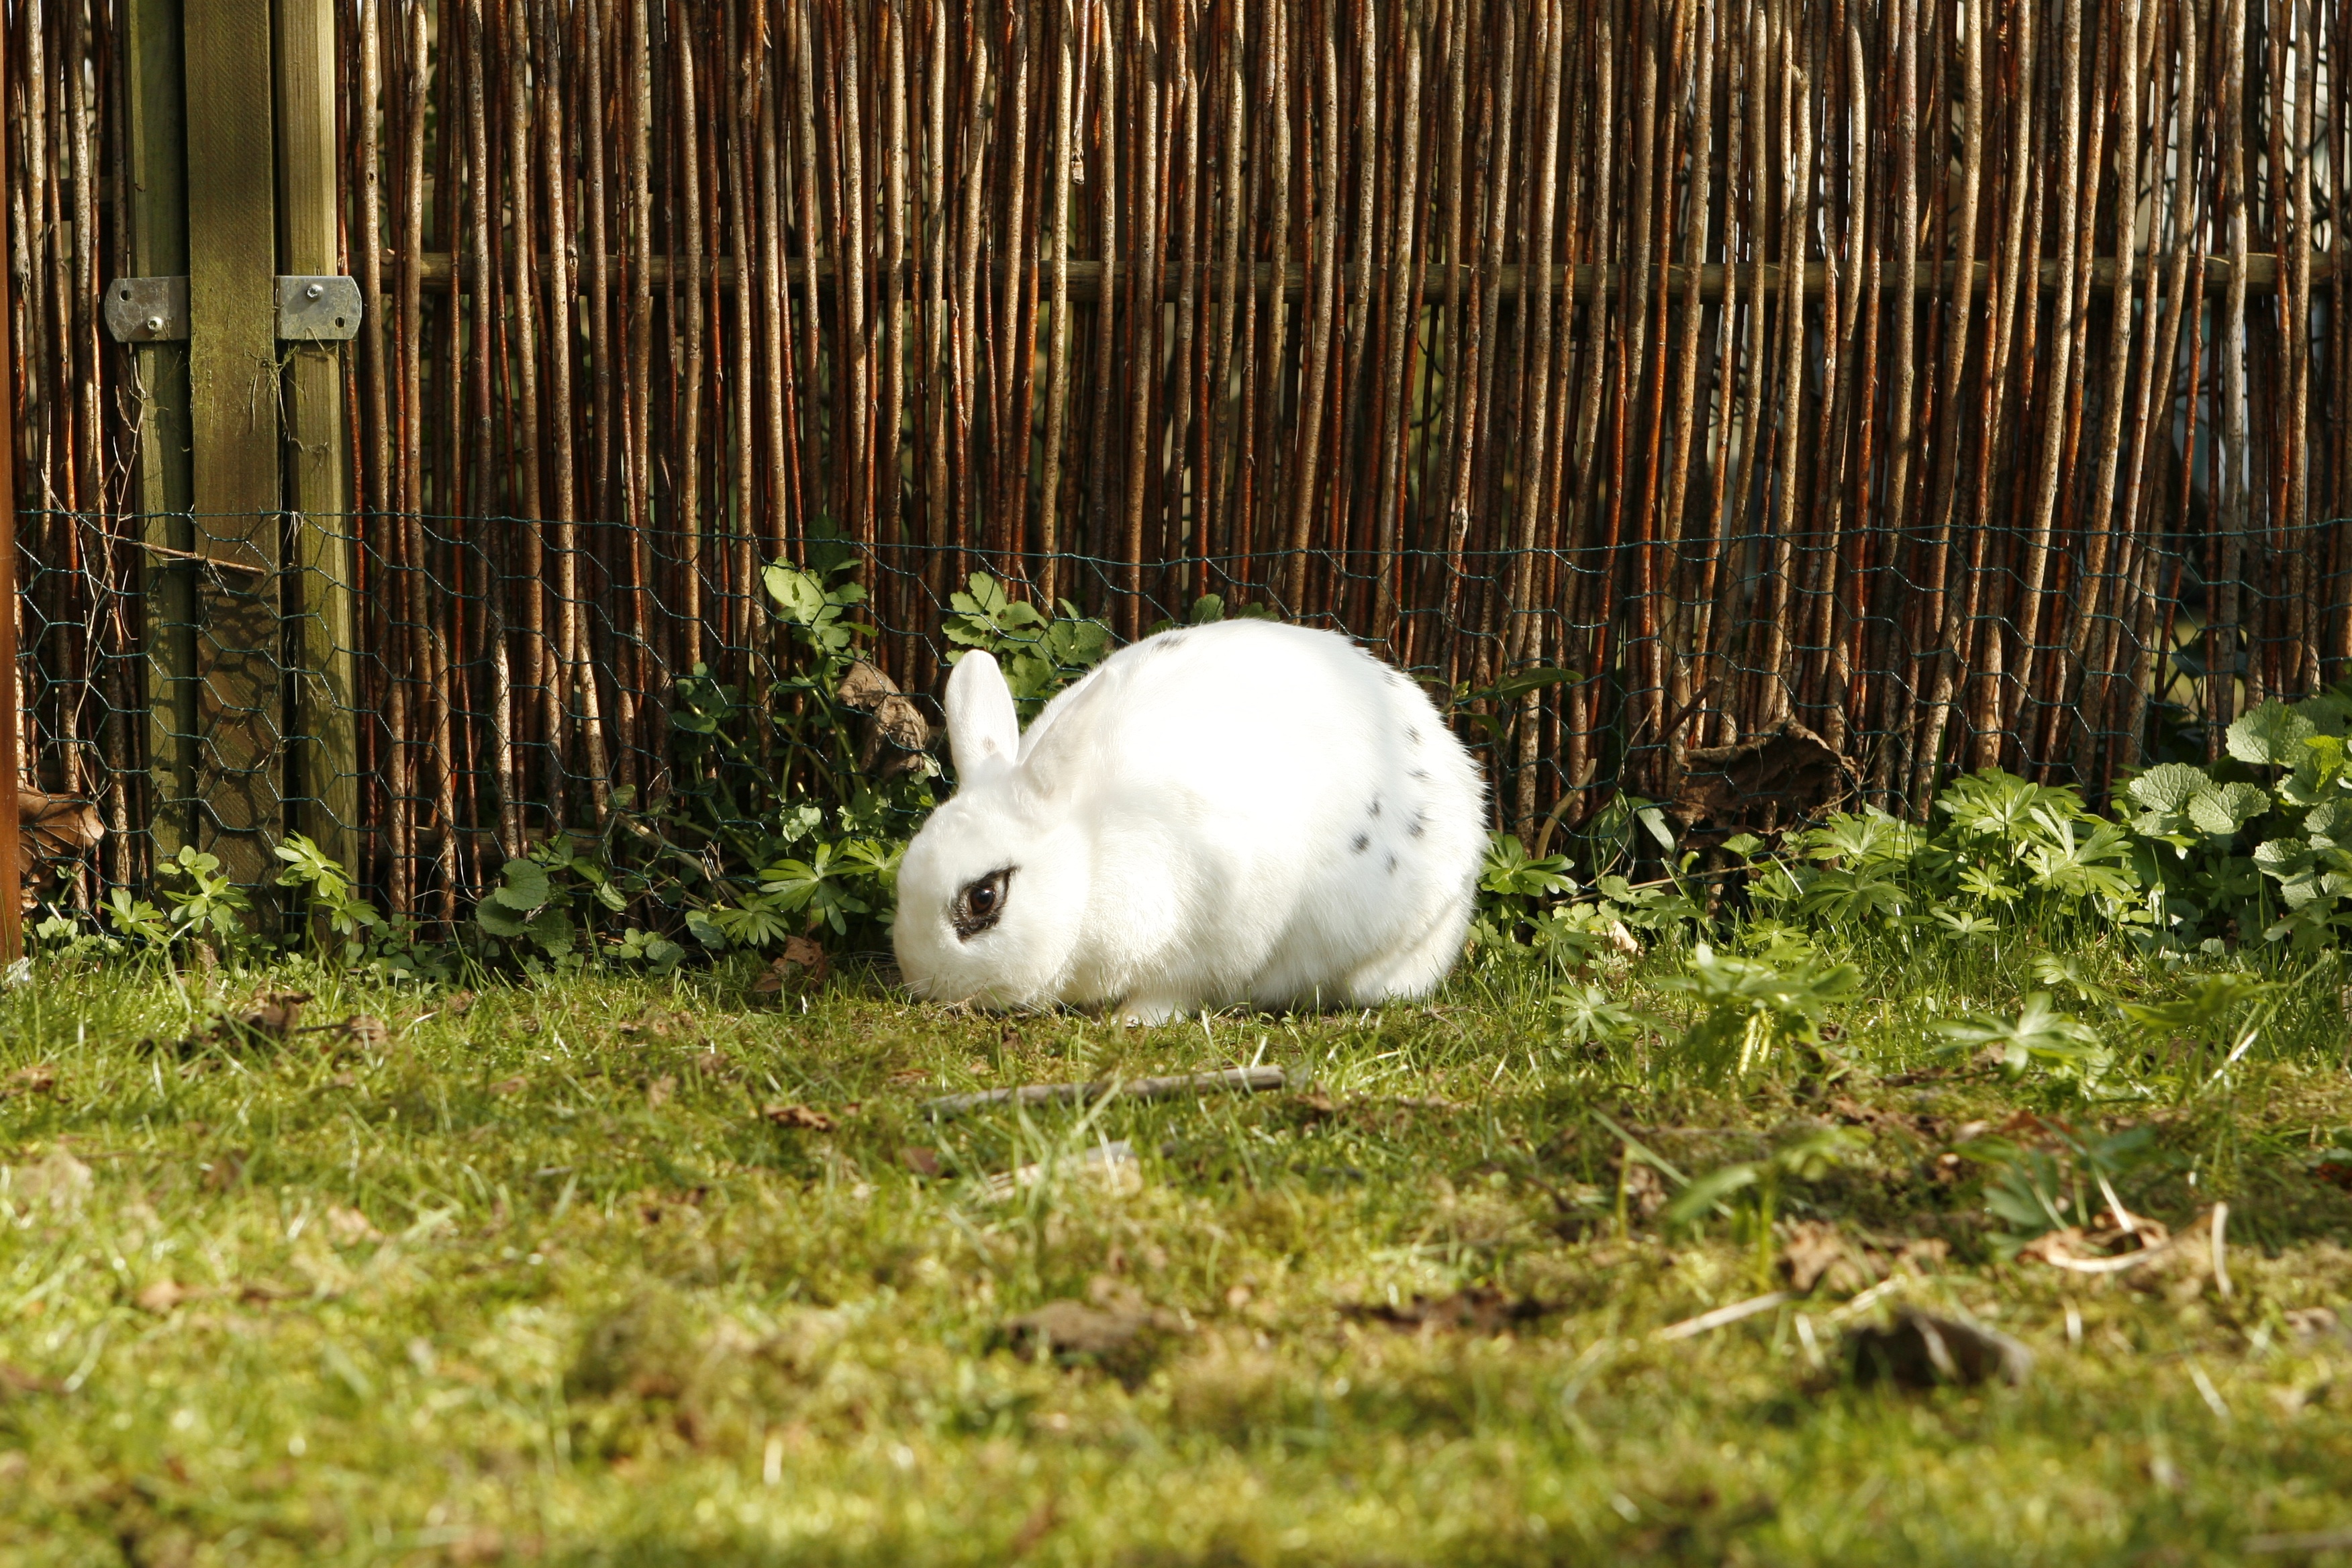
grass, animal, wildlife, pet, mammal, fauna, rabbit, cut, bunny, house rabbit, rabits and hares